The Tempest in music, literature and art

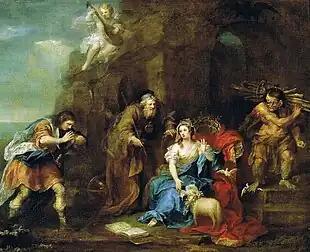
William Hogarth's painting of "The Tempest" .

Percy Bysshe Shelley was one of the earliest poets to be influenced by "The Tempest". His "With a Guitar, To Jane" identifies Ariel with the poet and his songs with poetry. The poem uses simple diction to convey Ariel's closeness to nature and "imitates the straightforward beauty of Shakespeare's original songs". Following the publication of Darwin's ideas on evolution, writers began to question mankind's place in the world and its relationship with God. One writer who explored these ideas was Robert Browning, whose poem "Caliban upon Setebos" (1864) sets Shakespeare's character pondering theological and philosophical questions. The French philosopher Ernest Renan wrote a closet drama, "Caliban: Suite de La Tempête" ("Caliban: Sequel to The Tempest"), in 1878. This features a female Ariel who follows Prospero back to Milan, and a Caliban who leads a coup against Prospero, after the success of which he actively imitates his former master's virtues. W. H. Auden's long poem "The Sea and the Mirror" is in three parts, Prospero's farewell to Ariel referring to the matters unresolved at the end of the play; a reflection by each of the supporting characters on their experiences and intentions; then a prose narrative "Caliban to the Audience" which takes a Freudian viewpoint, seeing Caliban as Prospero's libidinous secret self.